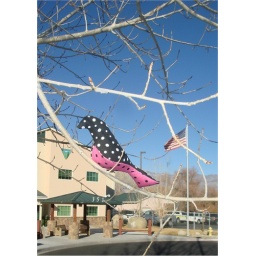
polka-dotted bird perched in a tree in Bishop, CA